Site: brandenburg
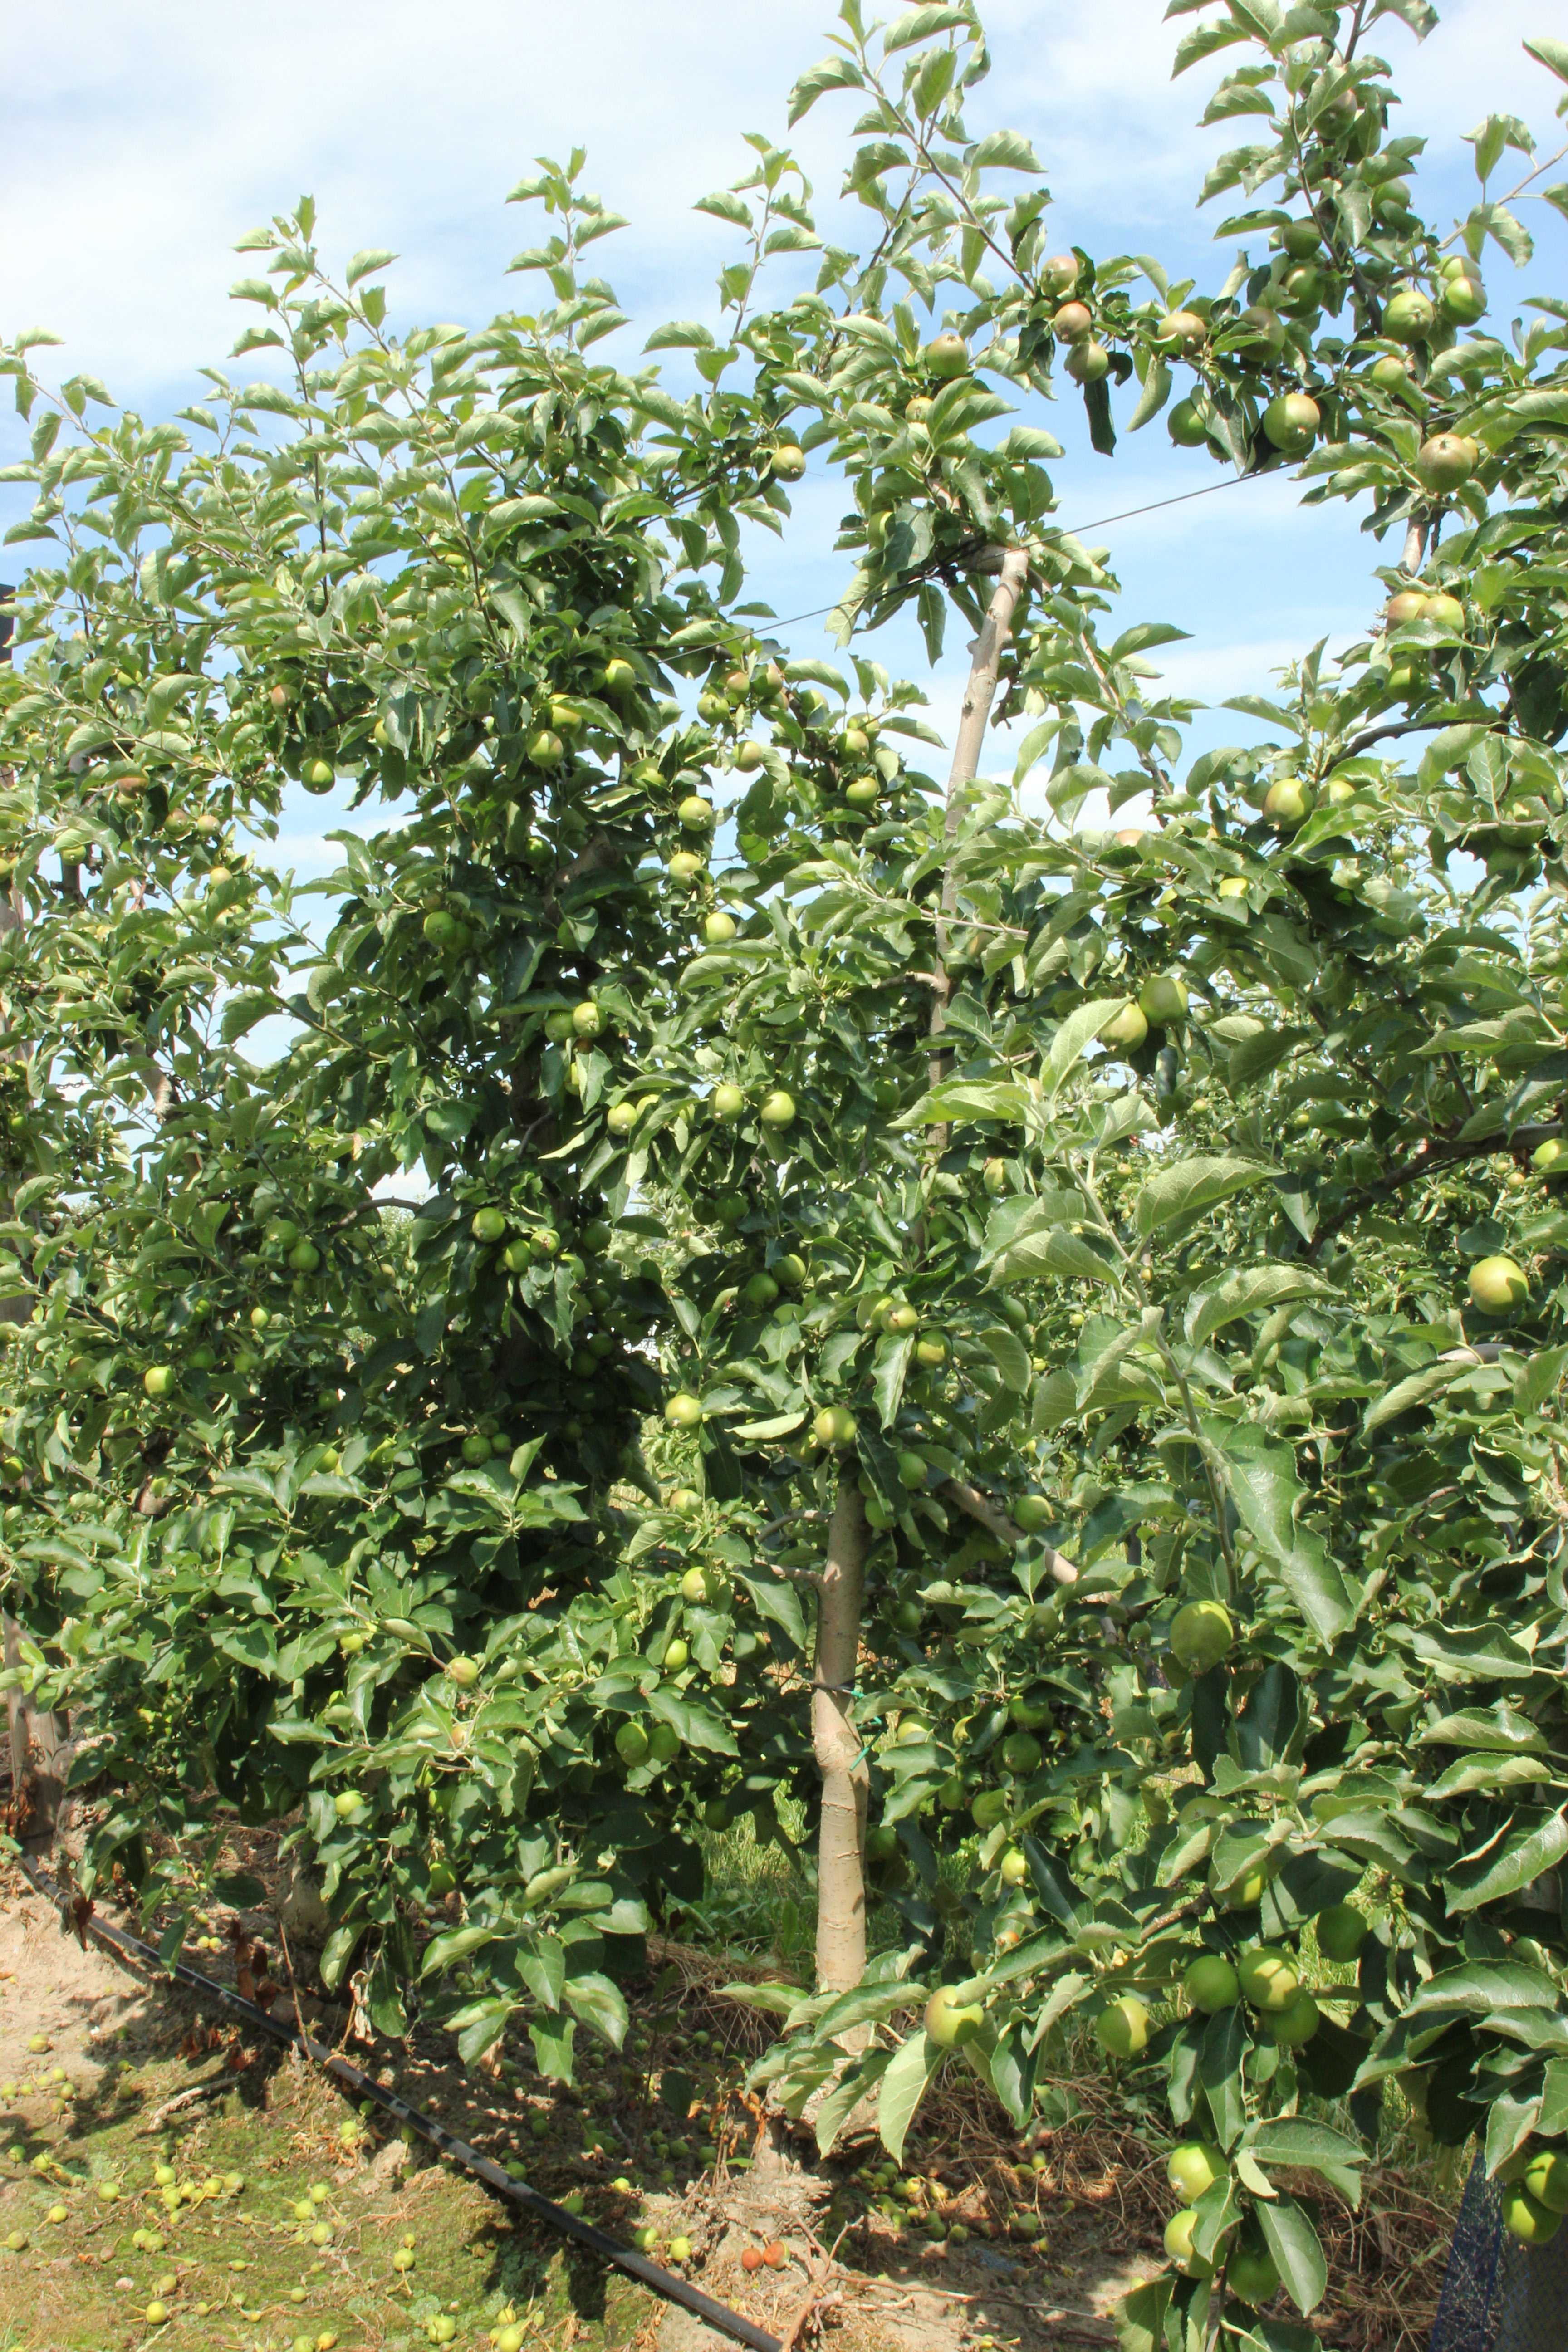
Growth stage (BBCH 74): Development of fruit